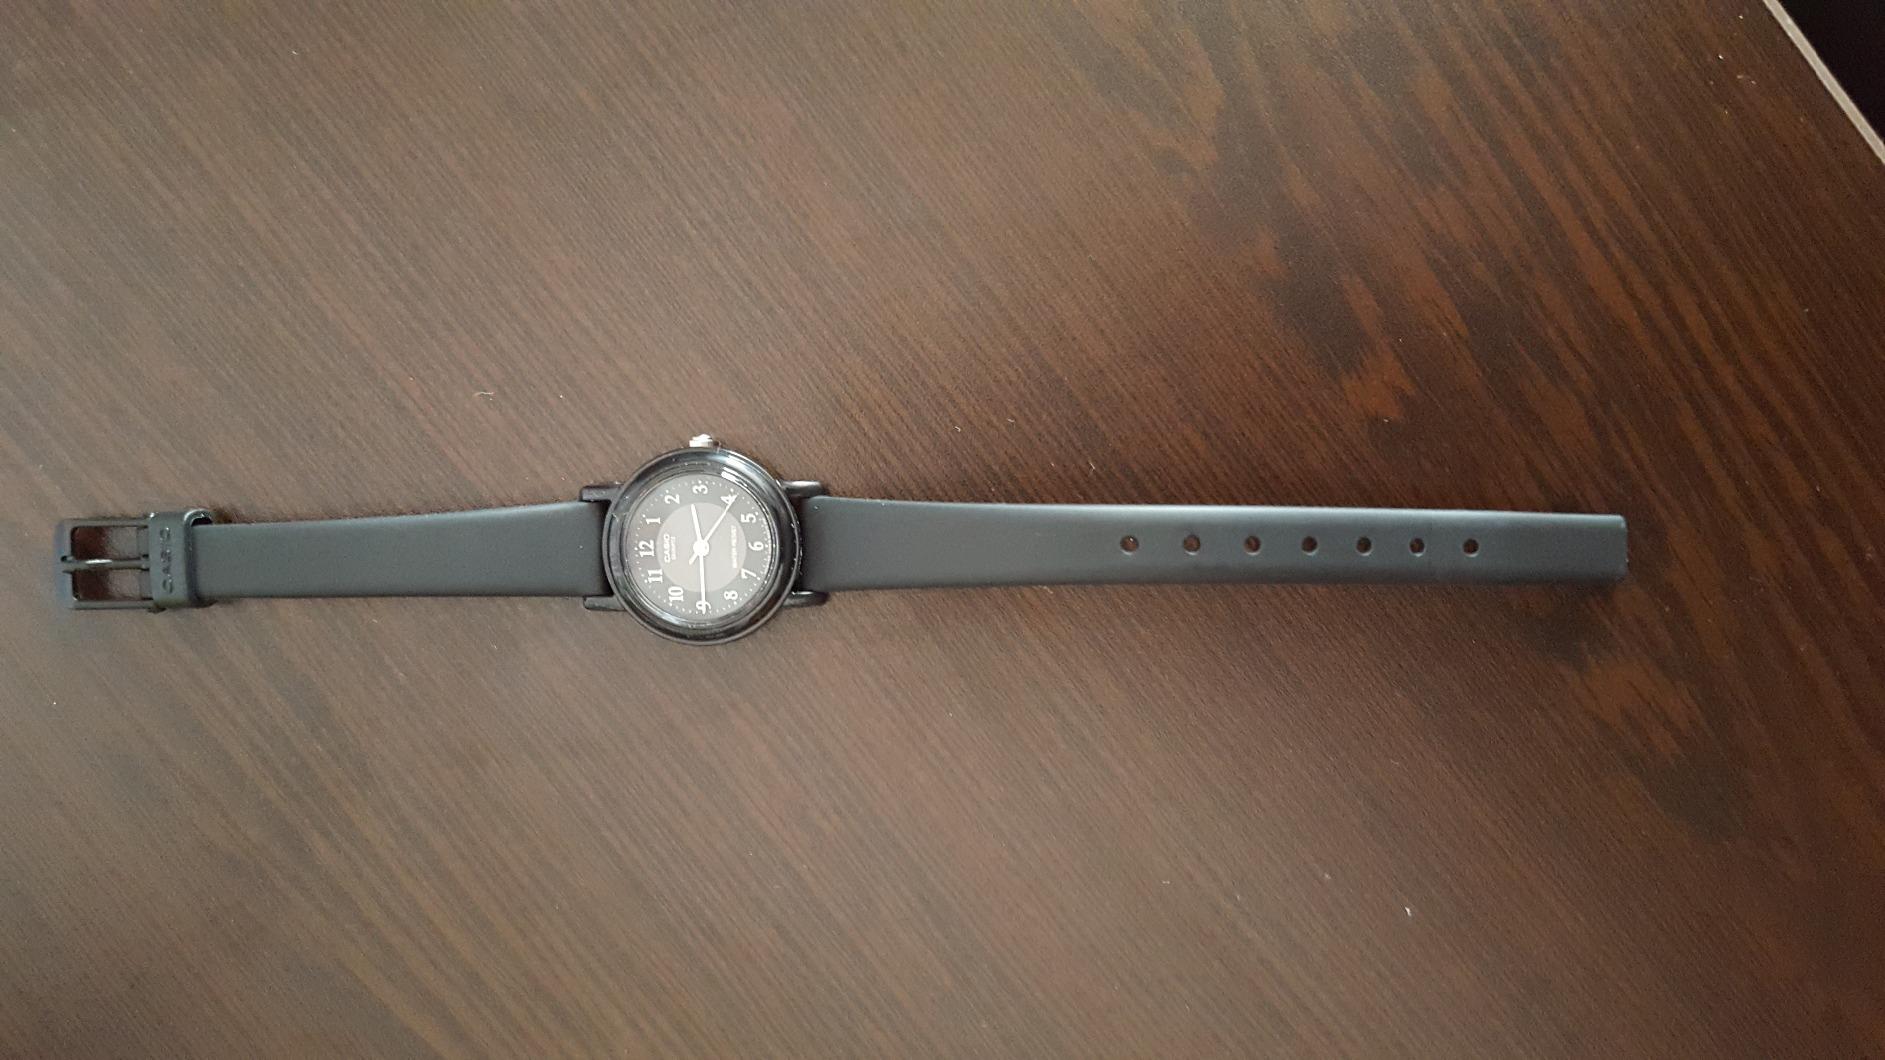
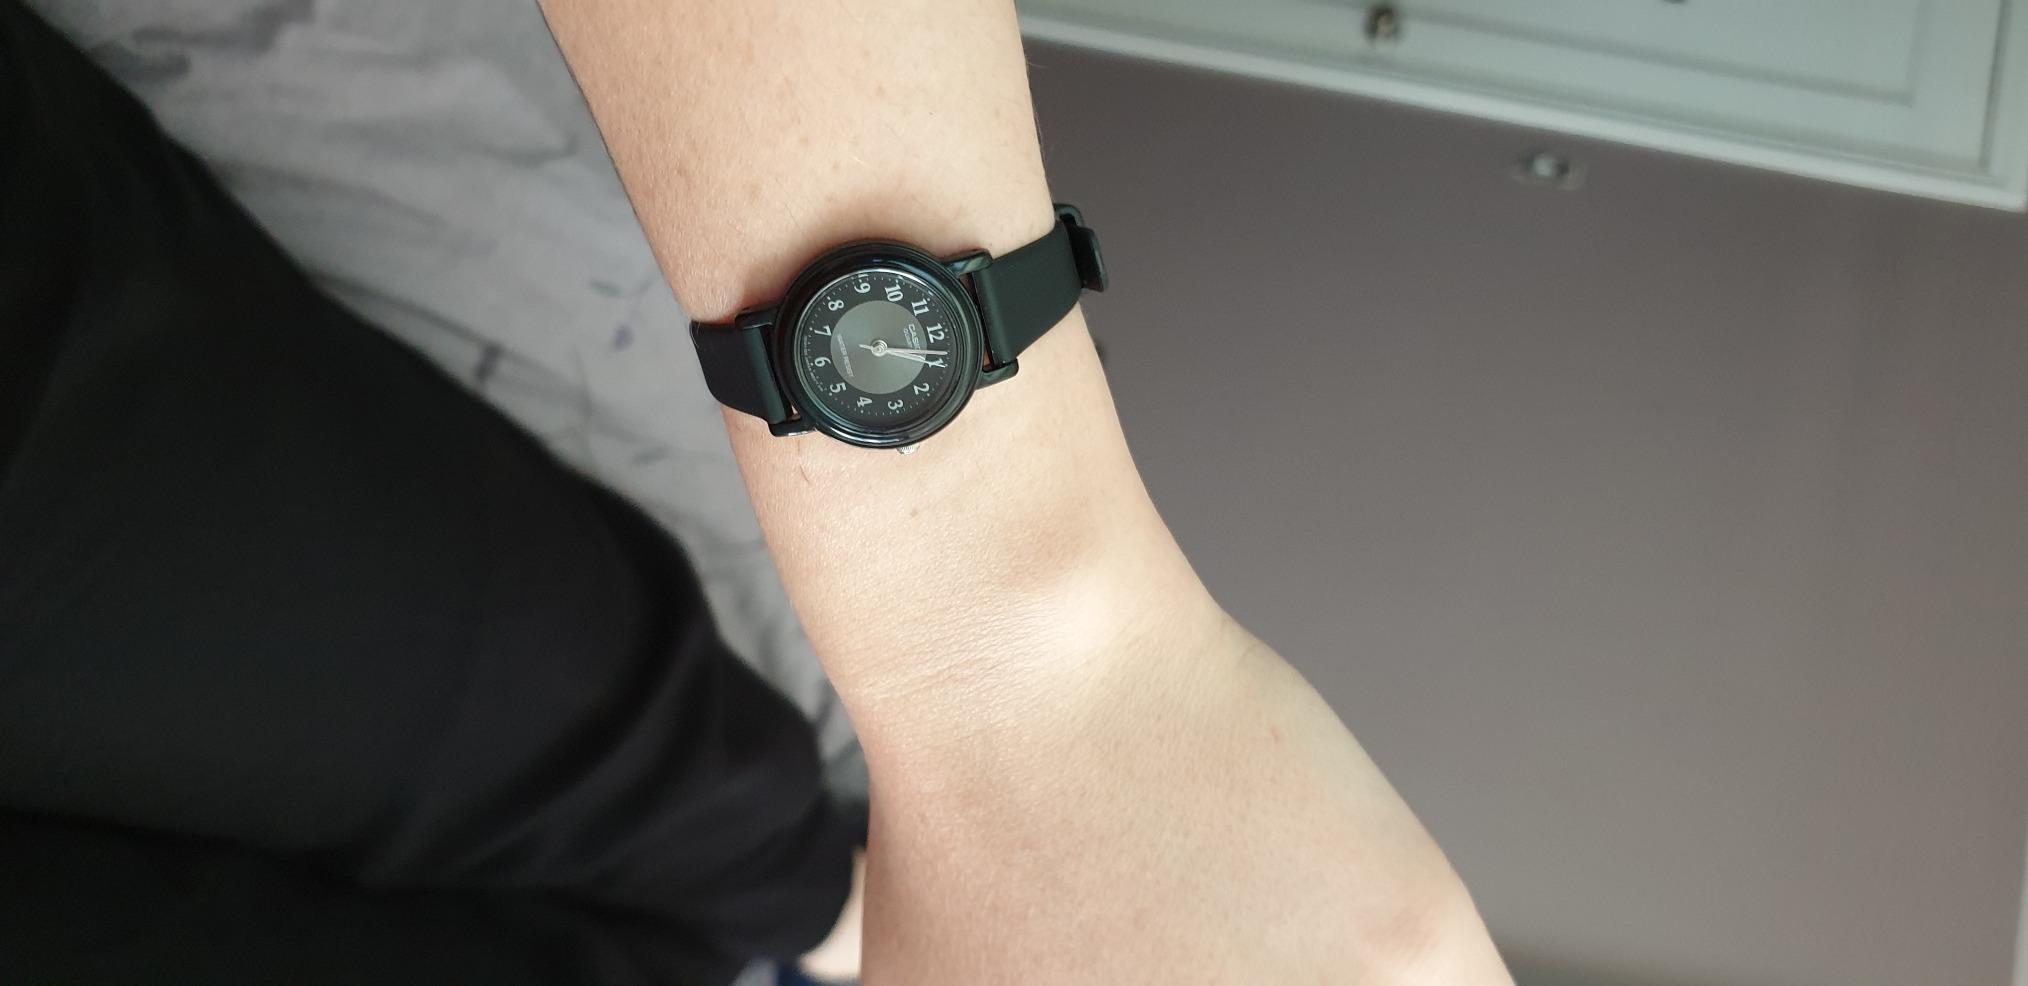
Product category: accessories_watch
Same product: yes